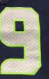
Number: 9